Armenian genocide

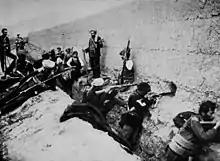
Men with guns crouching in a trench and leaning against a defensive wall

A few days after the outbreak of World War I, the CUP concluded an alliance with Germany on 2 August 1914. The same month, CUP representatives went to an ARF conference demanding that, in the event of war with Russia, the ARF incite Russian Armenians to intervene on the Ottoman side. Instead, the delegates resolved that Armenians should fight for the countries of their citizenships. During its war preparations, the Ottoman government recruited thousands of prisoners to join the paramilitary Special Organization, which initially focused on stirring up revolts among Muslims behind Russian lines beginning before the empire officially entered the war. On 29 October 1914, the empire entered World War I on the side of the Central Powers by launching a surprise attack on Russian ports in the Black Sea. Many Russian Armenians were enthusiastic about the war, but Ottoman Armenians were more ambivalent, afraid that supporting Russia would bring retaliation. Organization of Armenian volunteer units by Russian Armenians, later joined by some Ottoman Armenian deserters, further increased Ottoman suspicions against their Armenian population.